Oshima Shipbuilding

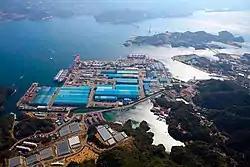
Oshima Shipyard of Oshima Shipbuilding

The company specializes in building bulk carriers. It has a number of standard designs, featuring bulkers with capacities from to in the handysize, handymax, and panamax size classes. The company also has a line of specialized coal carriers with capacities from to . Some of the handymax-sized vessels have optional open and semi-open hatch configurations.